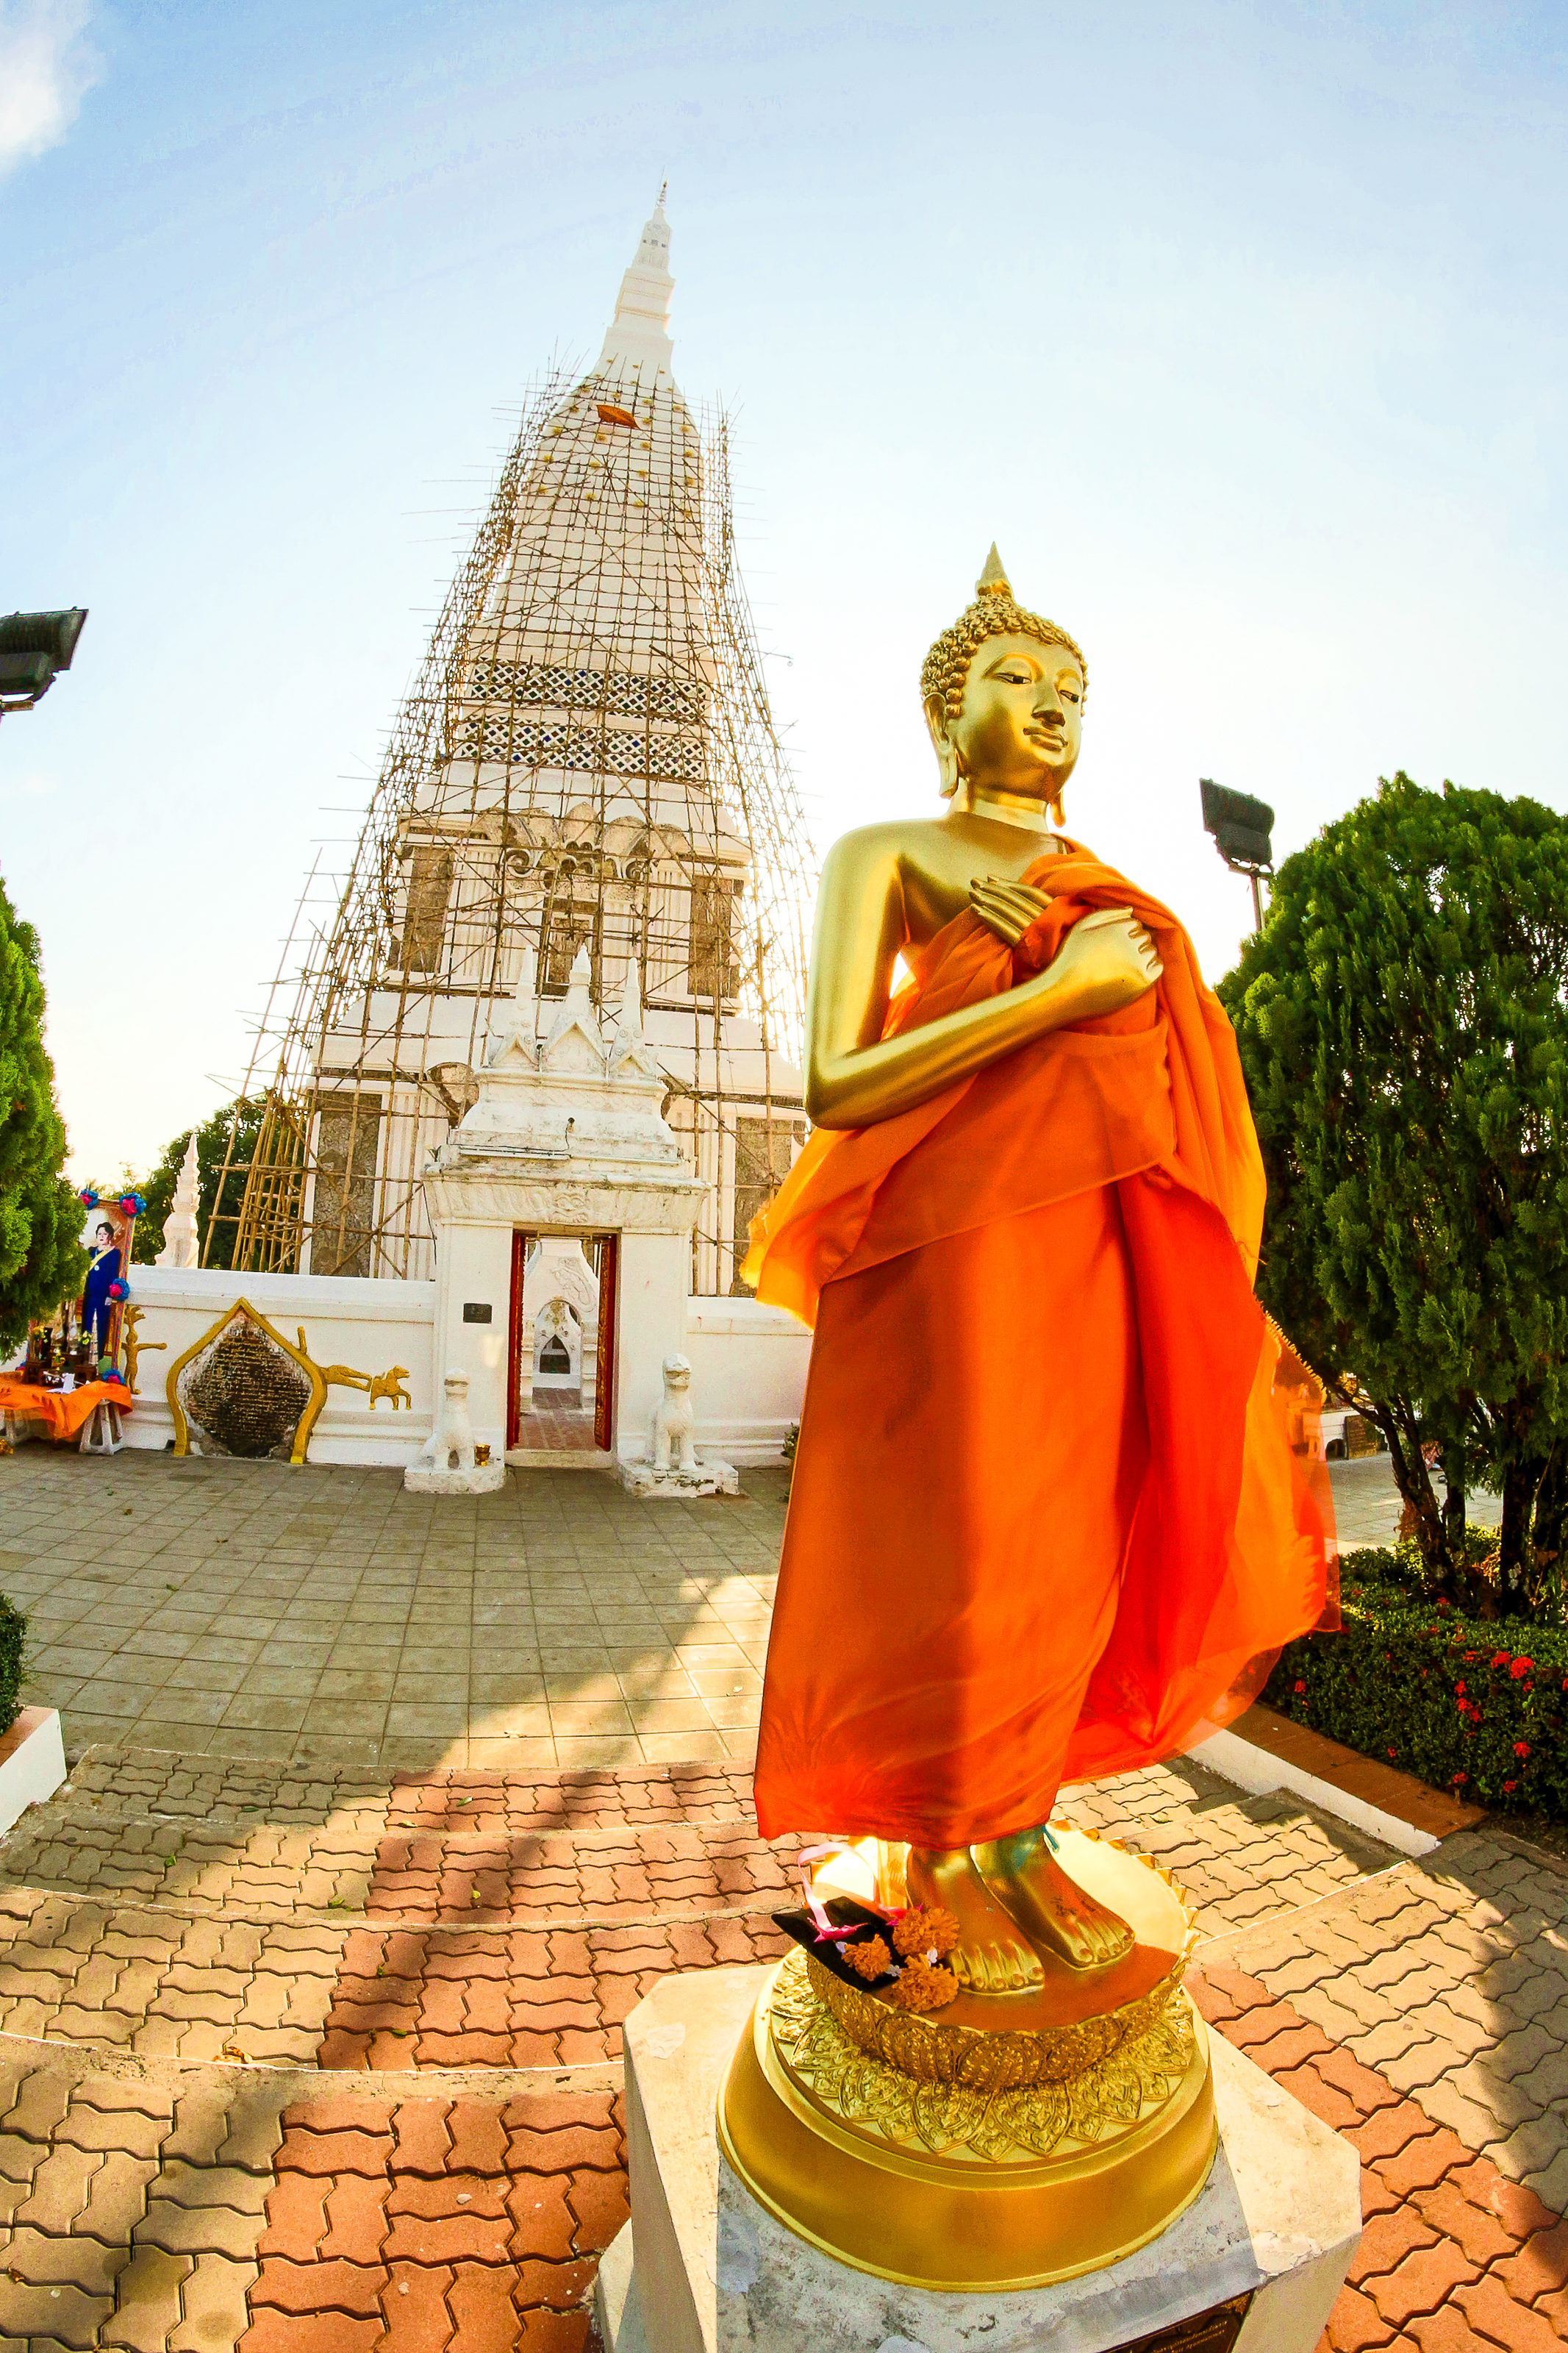
buddhism, statue, asia, religion, buddha, background, art, sculpture, buddhist, culture, thai, thailand, asian, gold, face, temple, old, white, religious, ancient, peace, meditation, head, faith, traditional, image, travel, peaceful, symbol, prayer, place of worship, wat, monument, monk, shrine, tourism, building, pilgrimage, historic site, hindu temple, religious institute, monastery